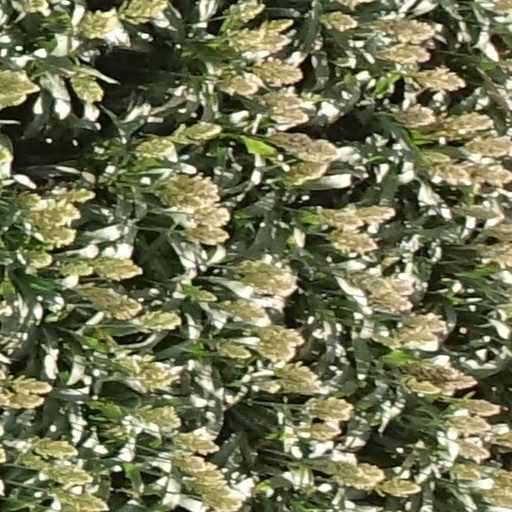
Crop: sorghum